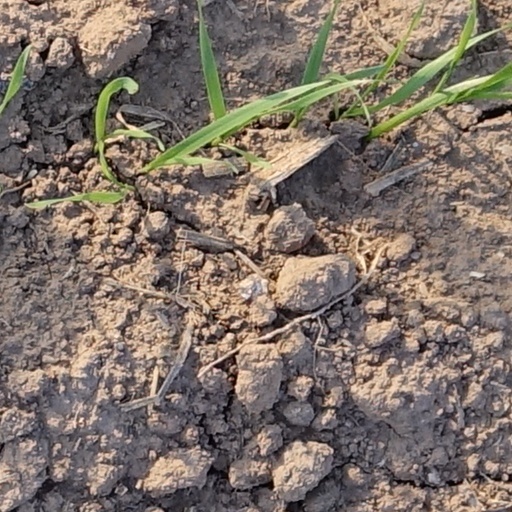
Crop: wheat